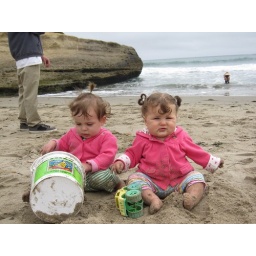
The girls in their matching Paul Frank hoodies and striped pants